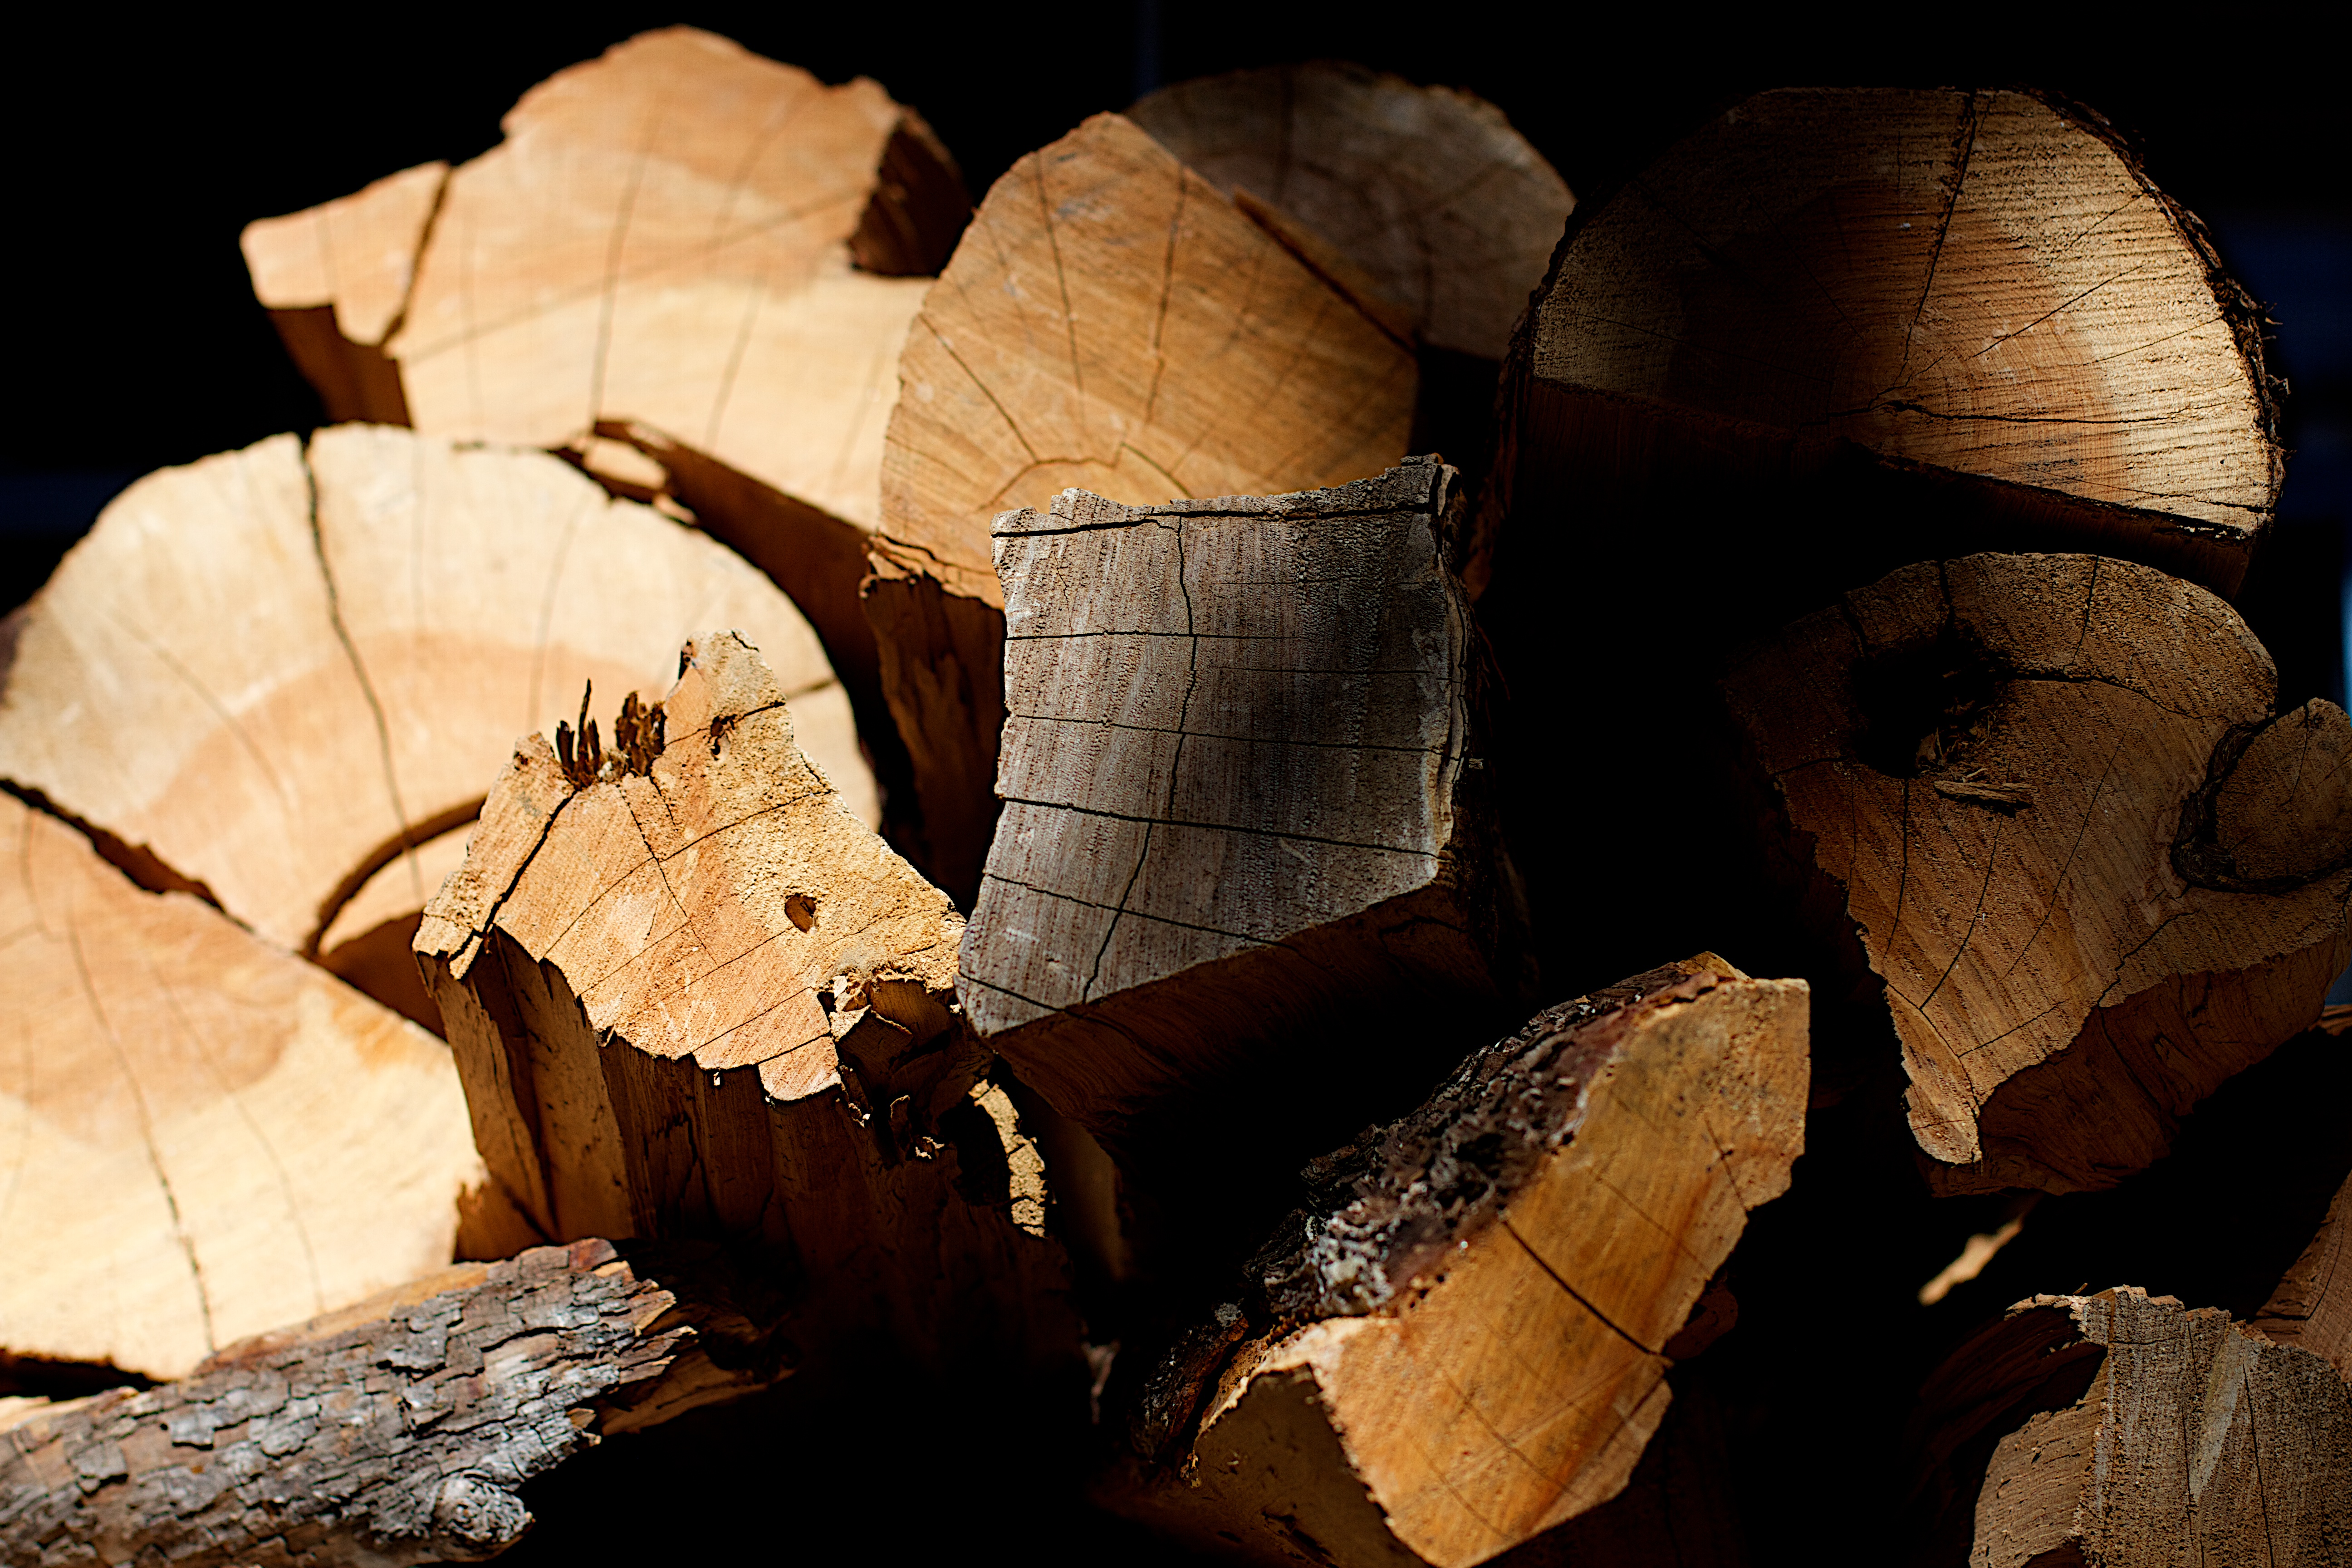
tree, rock, wood, leaf, trunk, autumn, close up, carving, macro photography, ancient history